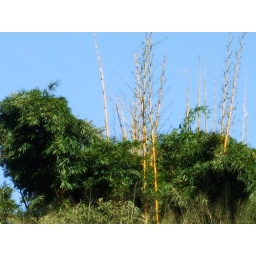
Bamboo Shoots up hill in next door